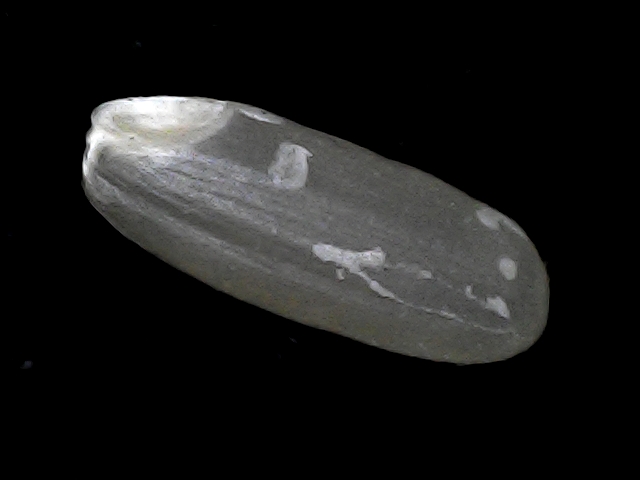
Rice variety: BD30